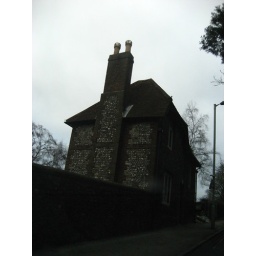
This house and road remind me a lot of Kloofnek Road in Cape Town